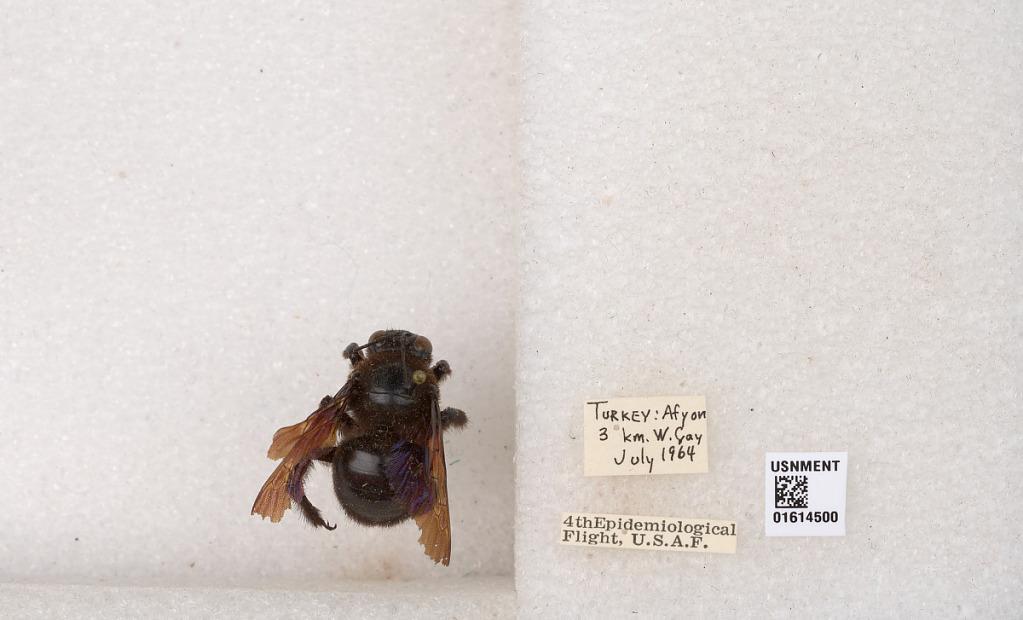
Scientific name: Xylocopa (Xylocopa) violacea (Linnaeus)
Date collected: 1964-7-1
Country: Turkey
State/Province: Afyonkarahisar
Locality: Afyon, 3 km. W Cay